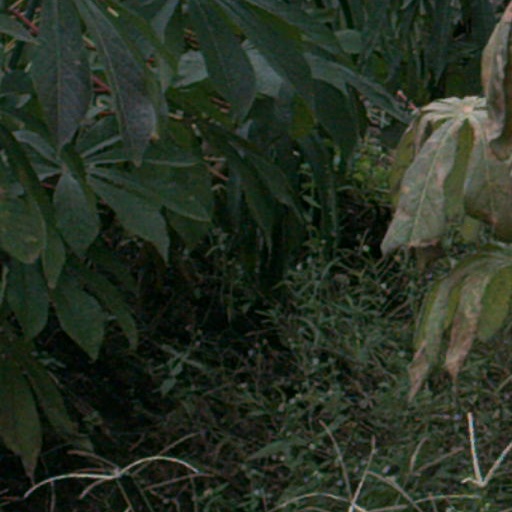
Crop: cassava